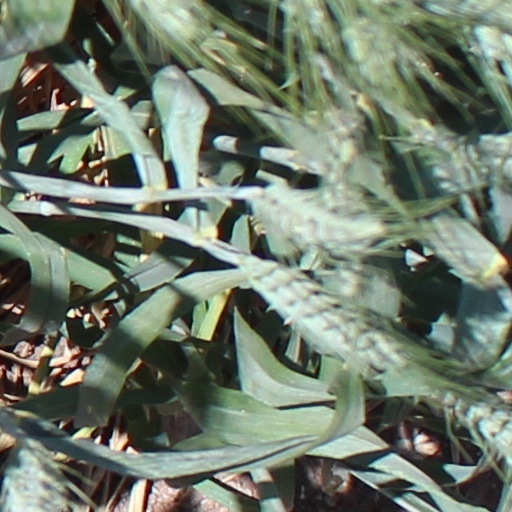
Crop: wheat